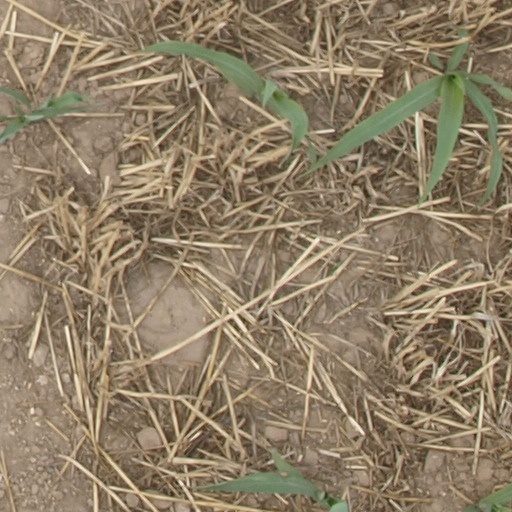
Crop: maize; corn